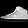
Label: Sneaker